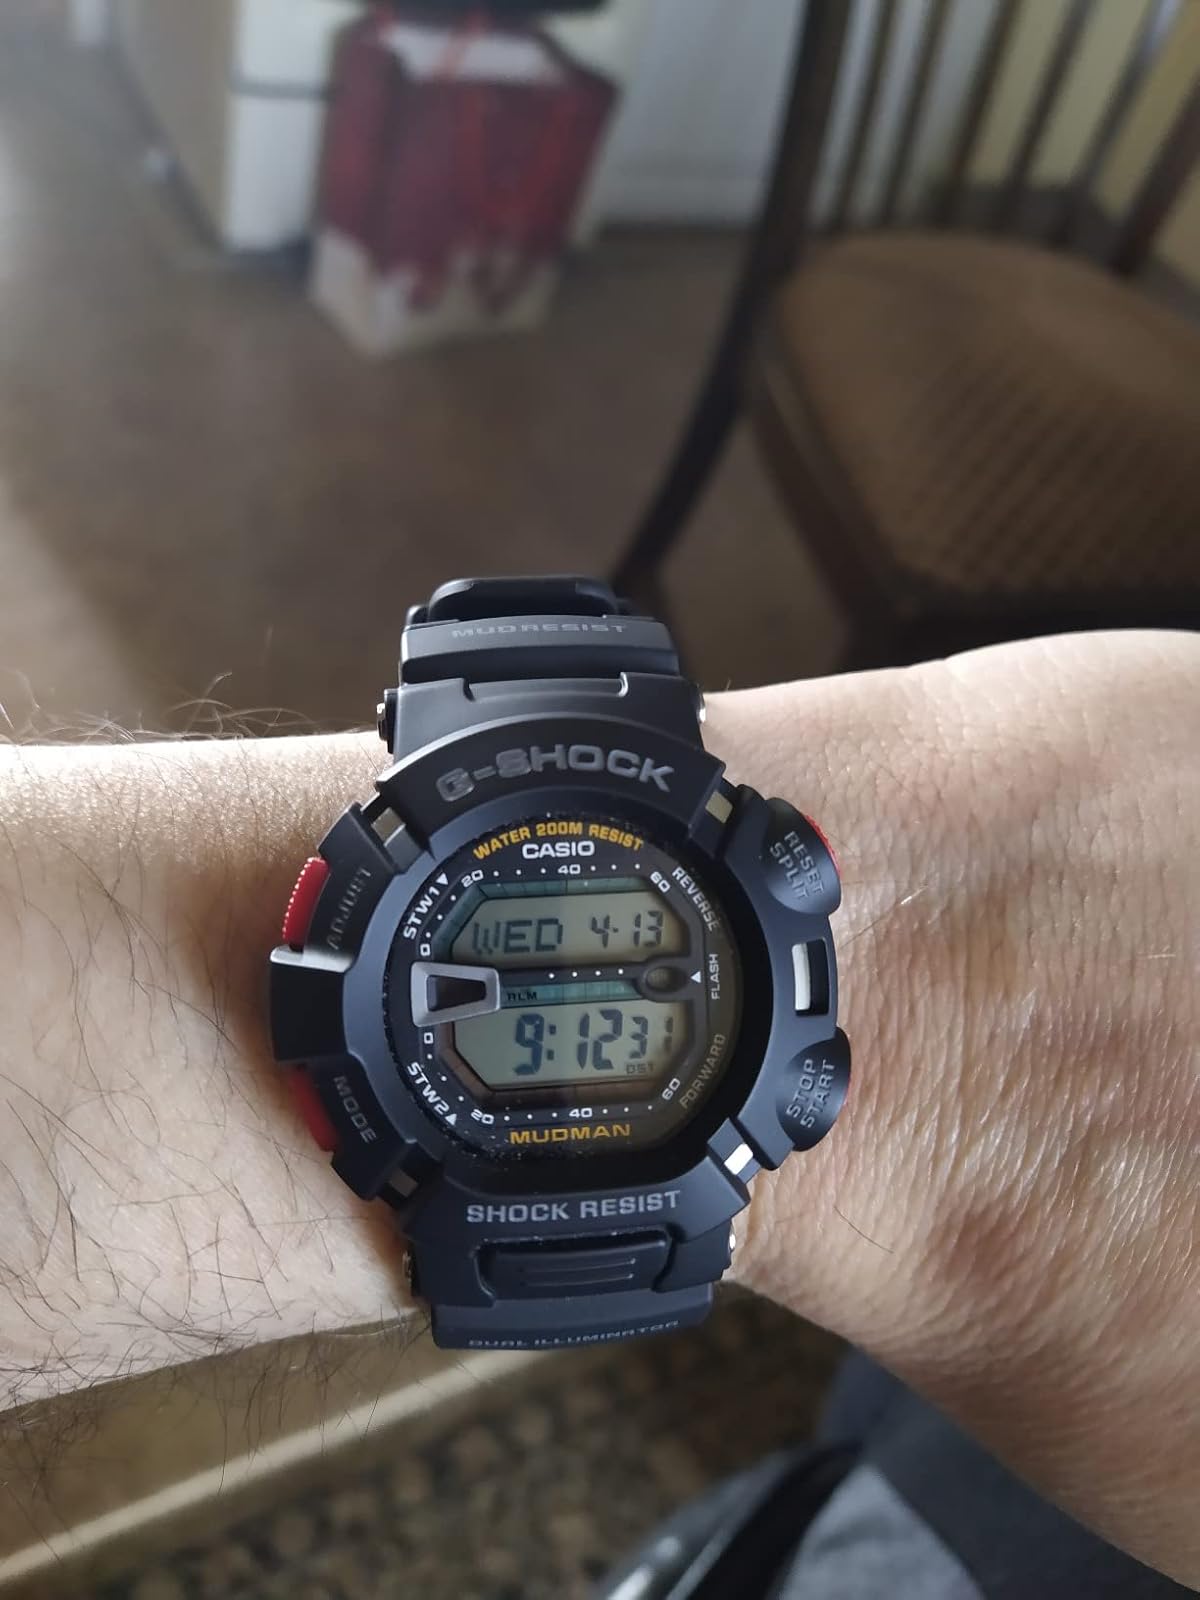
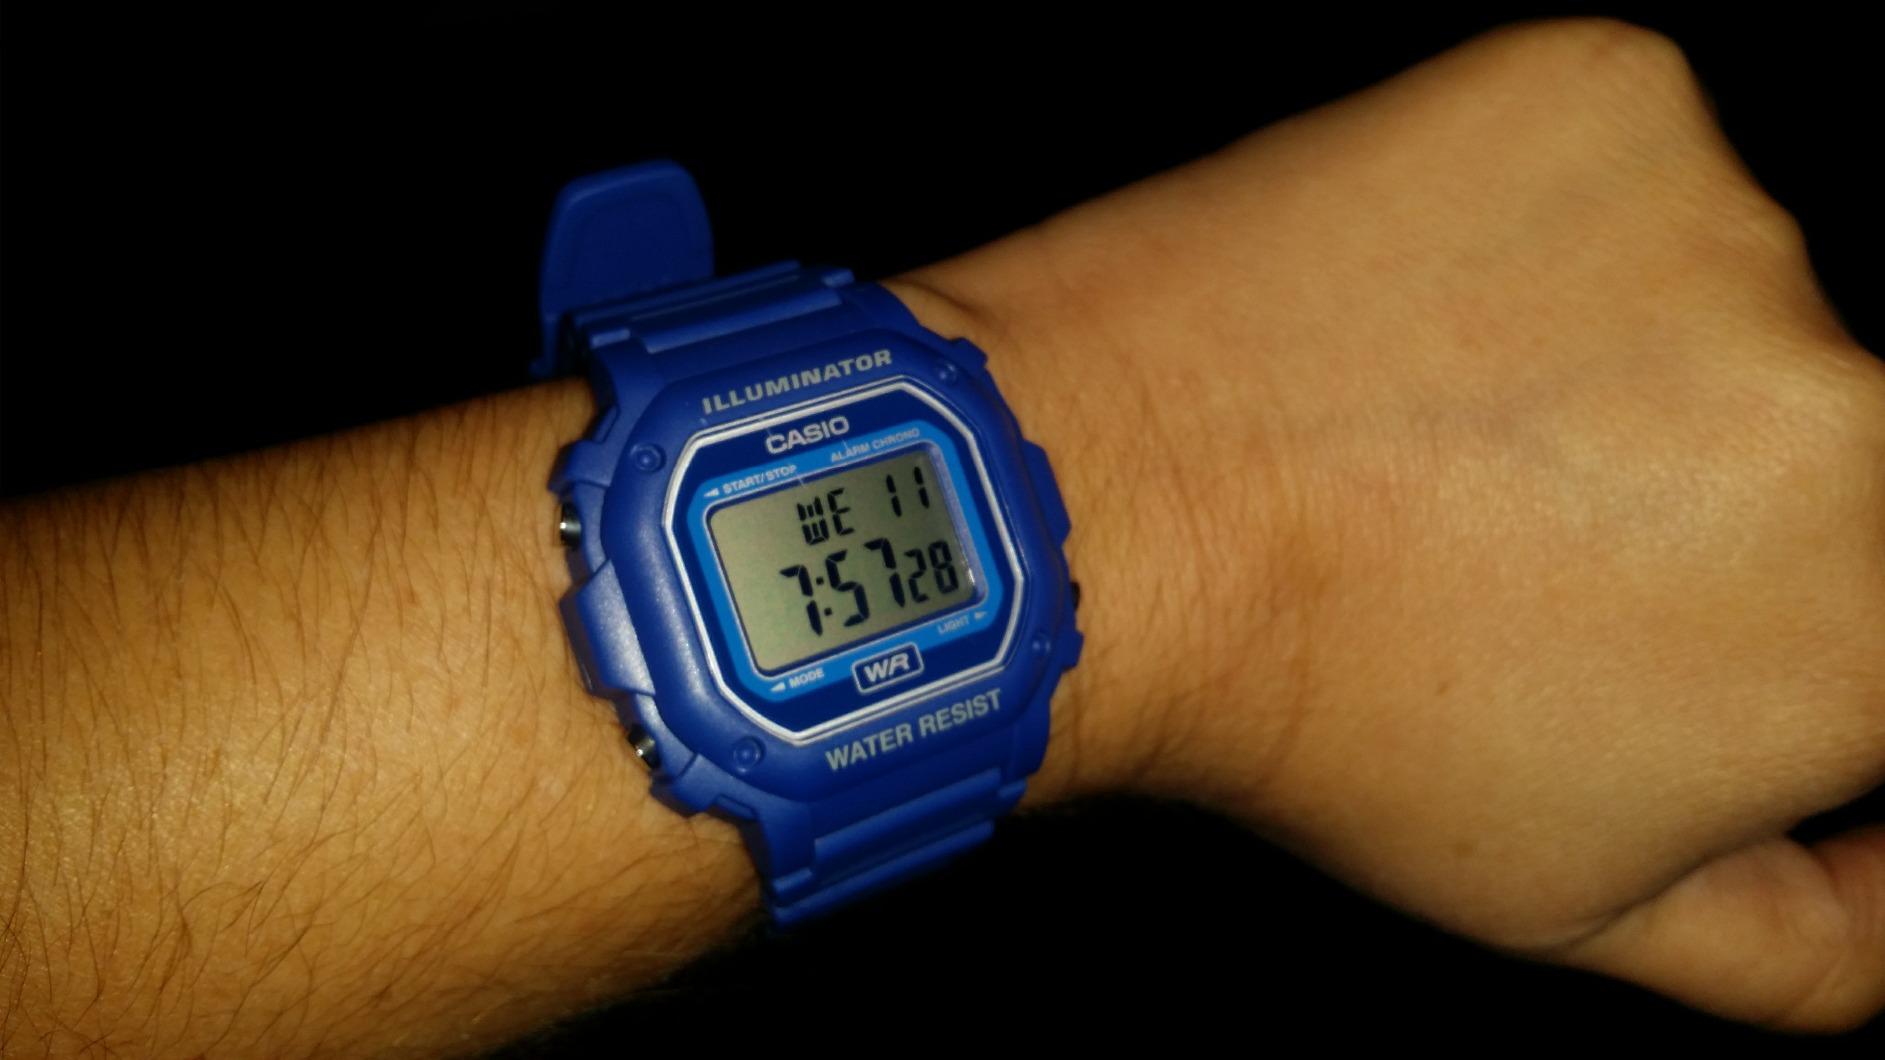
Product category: accessories_watch
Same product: no